Dick, Kerr & Co.

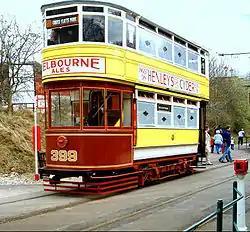
A Dick Kerr Type Tram from the Leeds Tramway at the National Tramway Museum, Crich

The company facilities in Preston, Lancashire, were acquired in 1893 along with the railway and tramway plant activities of Hartley, Arnoux and Fanning which had been bought from Kerr Stuart and Company.